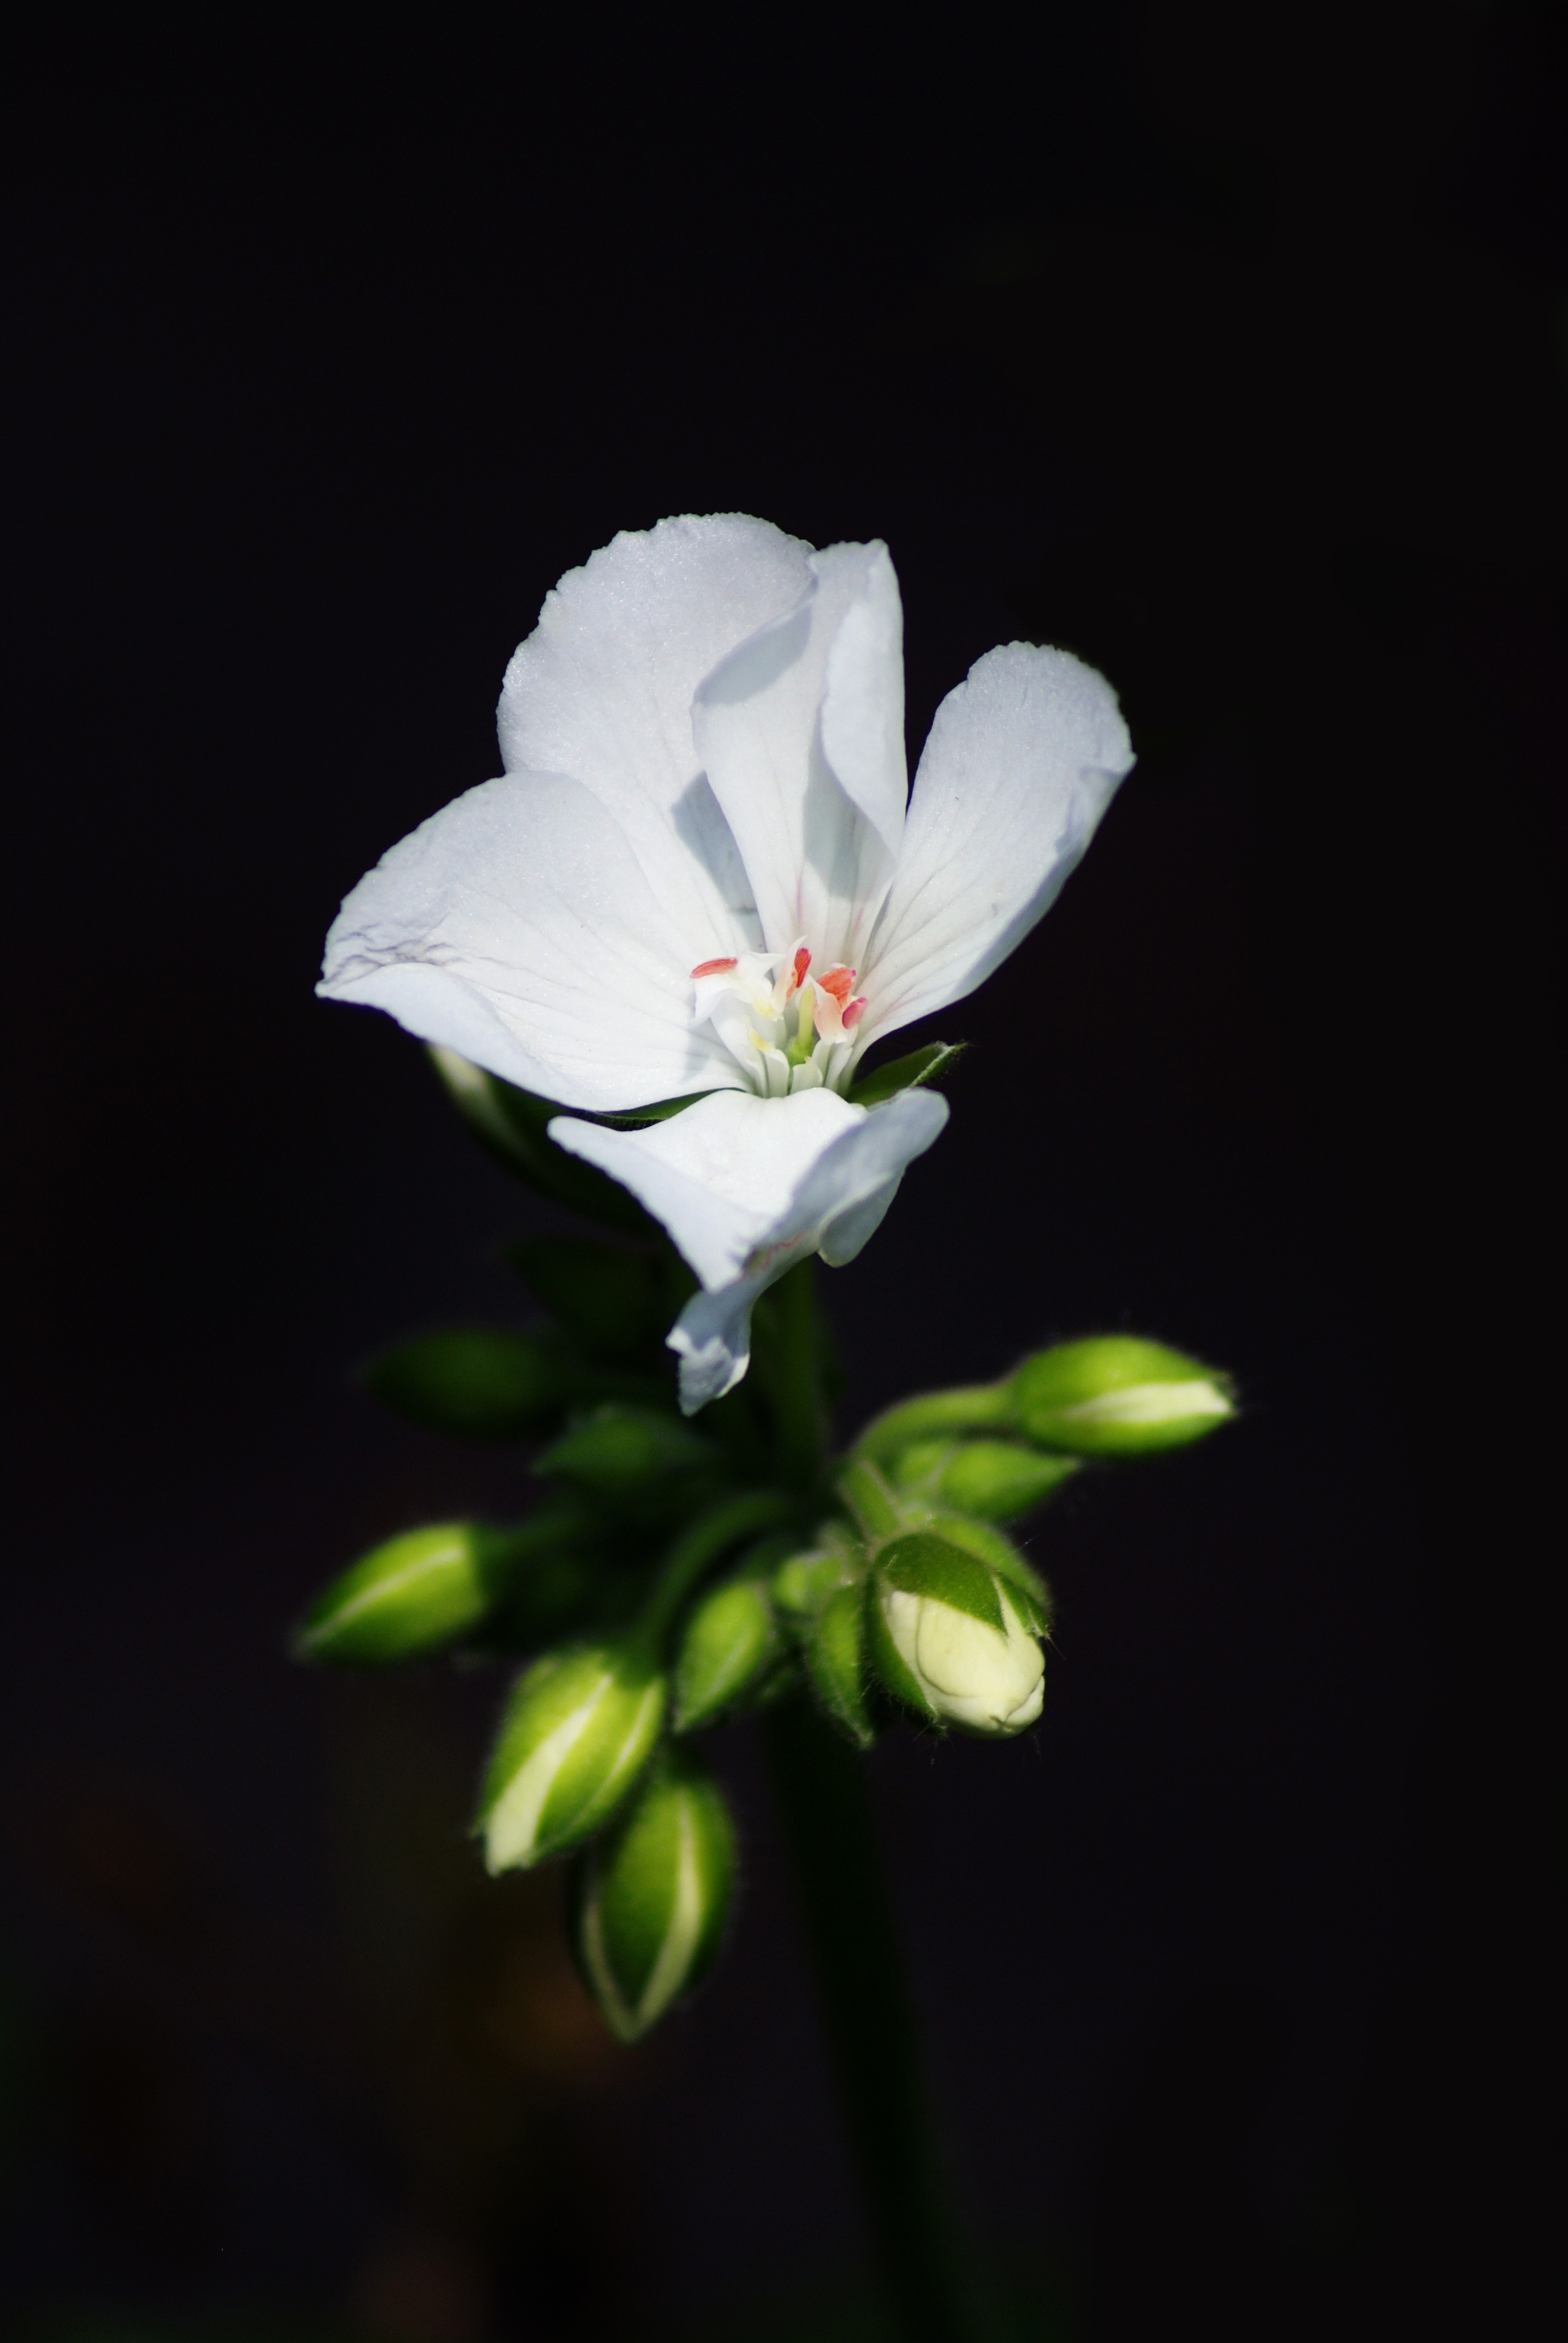
blossom, plant, photography, leaf, flower, petal, botany, flora, wildflower, close up, bud, macro photography, flowering plant, plant stem, land plant